Rudy Wade

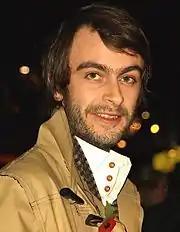
Joseph Gilgun (pictured) has said that Rudy is a "happy go lucky guy" who is "a bit of a sociopath".

Gilgun commented on Rudy saying he was a "happy go lucky guy" and said he was a "rough diamond". Gilgun added that Rudy was "happy all the time" although he felt like Rudy was "a bit of a sociopath" because he "doesn't question things he says or does" and doesn't care what people think about him. Gilgun added that Rudy is "not a bad person" and is "quite endearing". He added that Rudy "doesn't question anything", has "no set motive" and "lives for the moment". Gilgun also added that Rudy is "consistently wrong". Gilgun added that Rudy is "a total plonker who gets into multiple scrapes wherever he goes - and with whoever he meets".